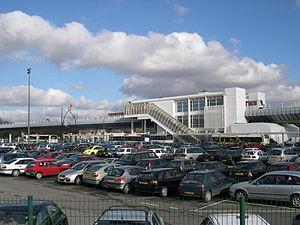
Station de métro Basso-Cambo à Toulouse.